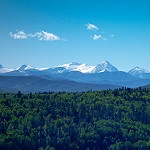
Scene: Outdoor